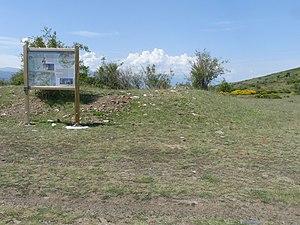
Vestiges de la chapelle hospitalière St-Vincent de Portolès, Via, Font-Romeu, Pyrénées-Orientales, France (située à 100 m au nord de la voie Cérétane)